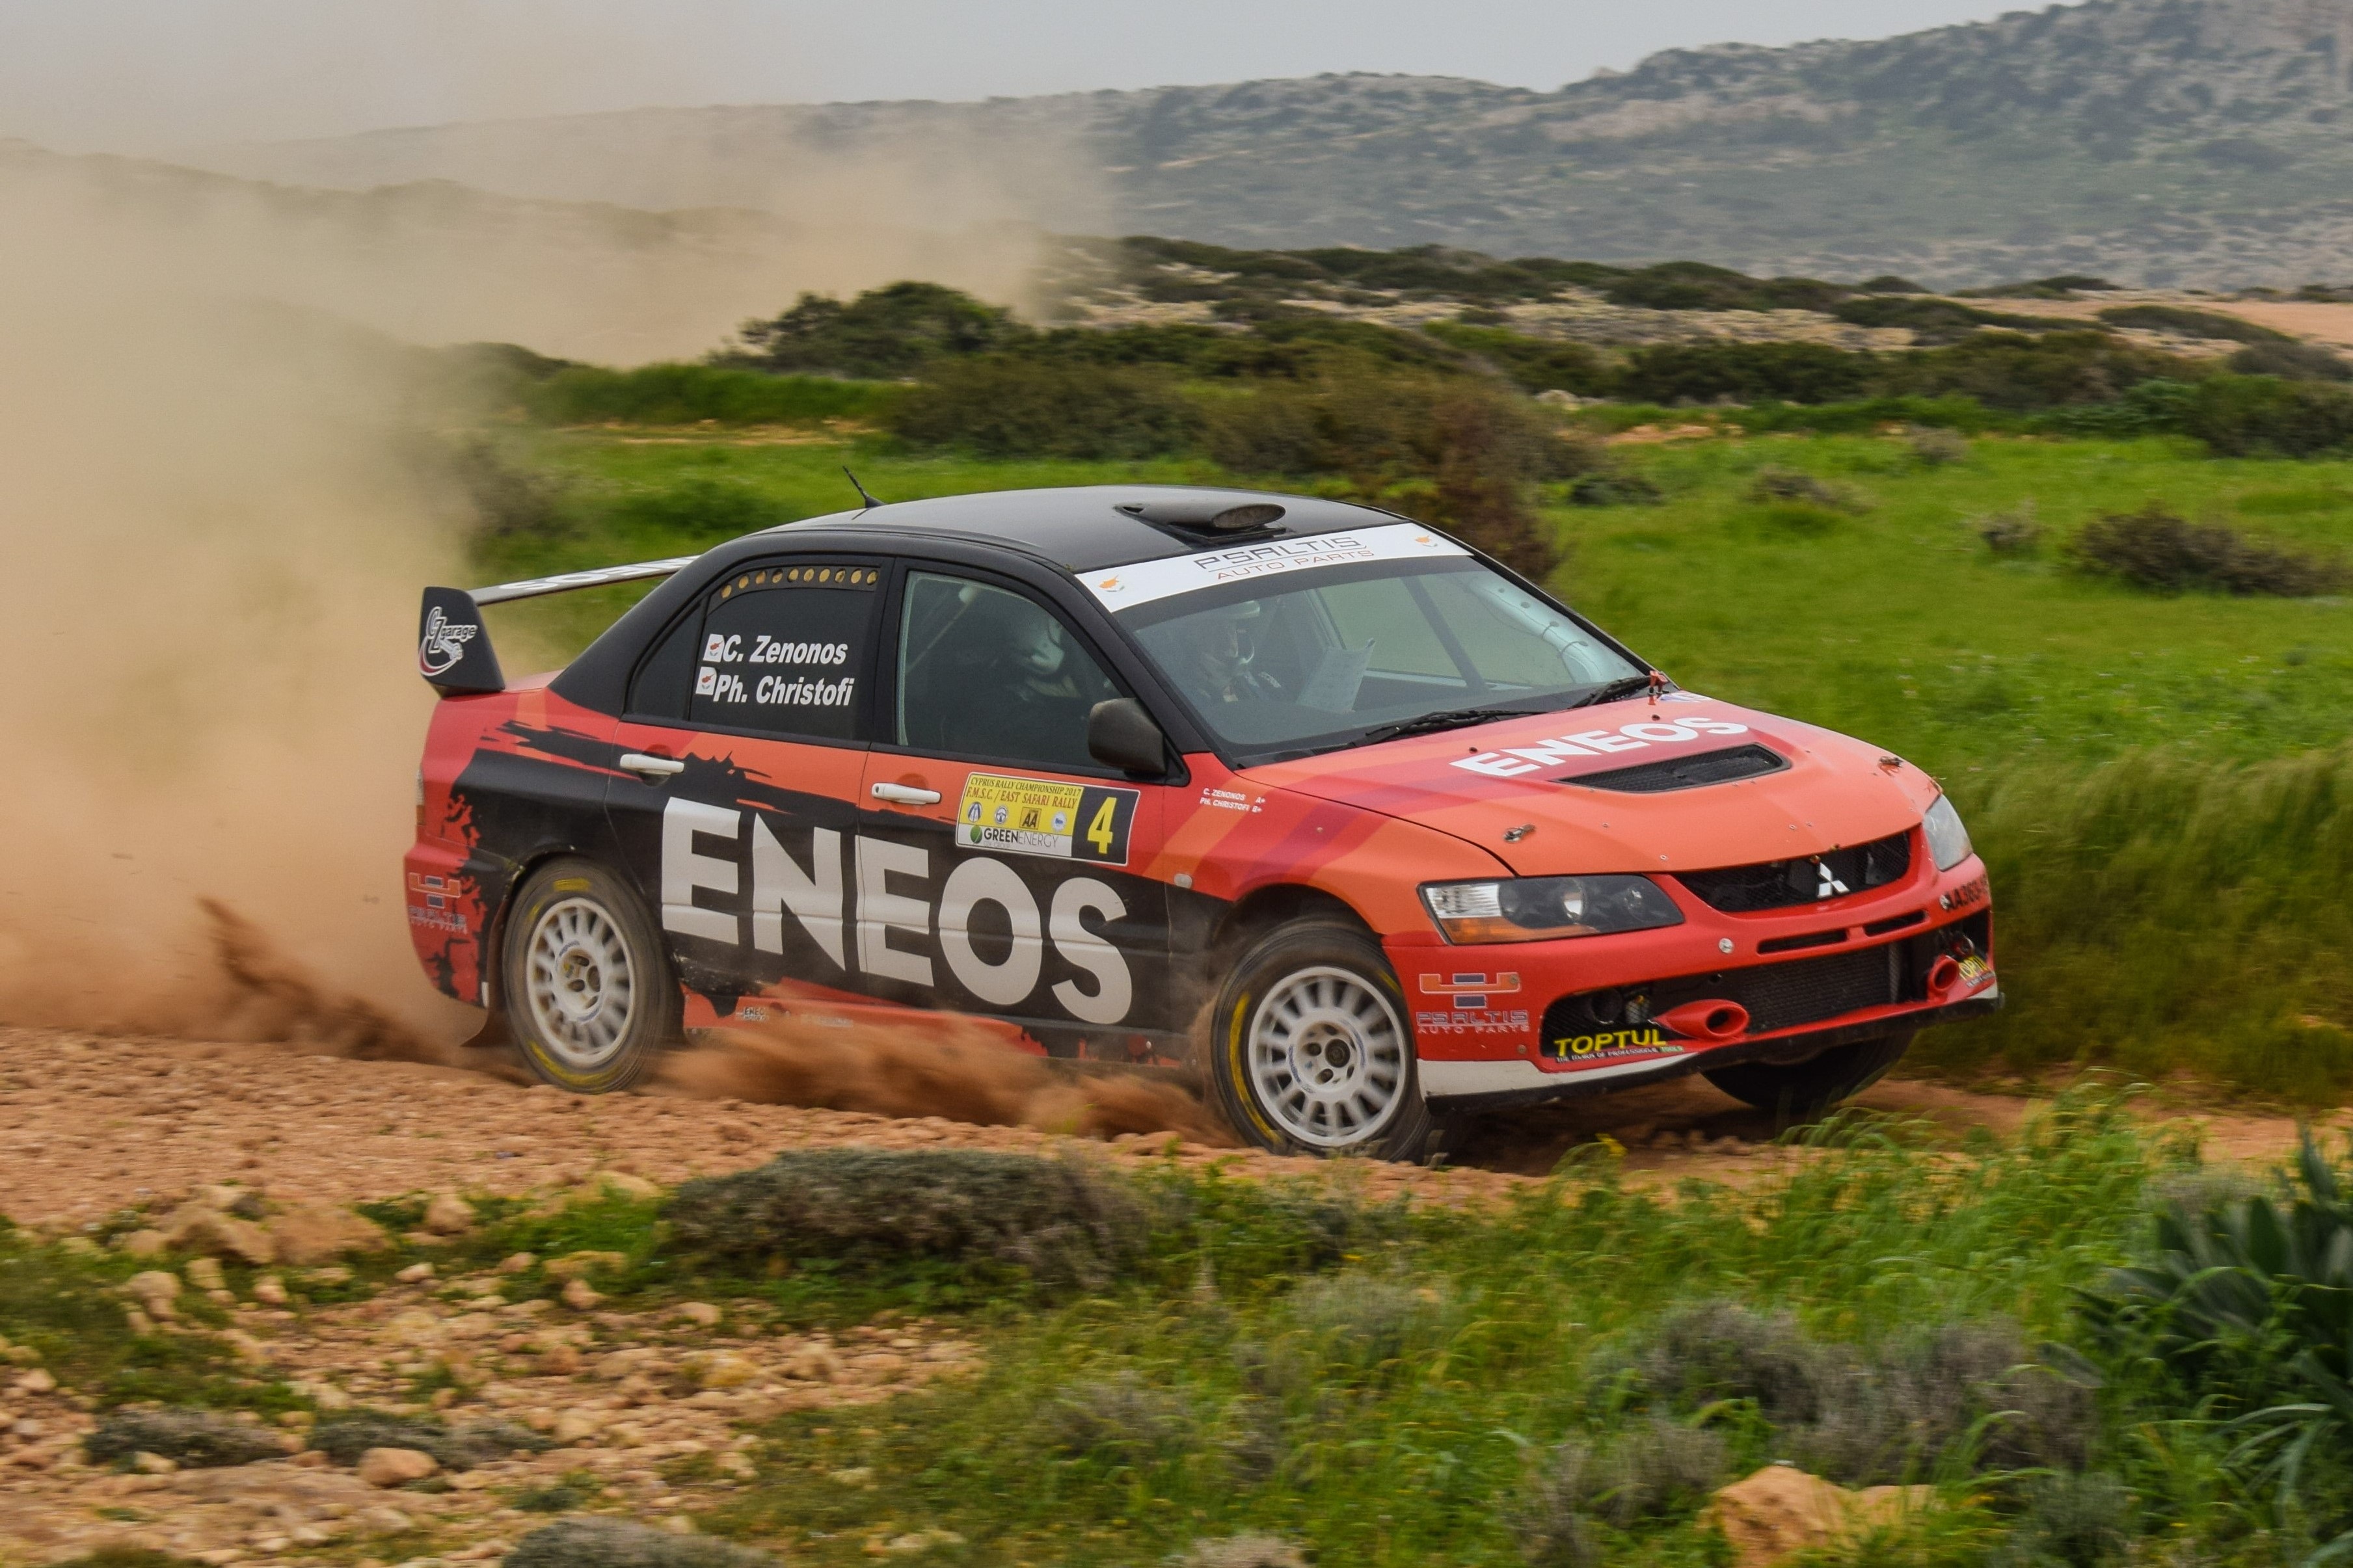
sport, car, vehicle, speed, sports car, race car, race, competition, sports, racing, sedan, rally, motorsport, cyprus, touring car, auto racing, automobile make, automotive design, family car, stock car racing, rallycross, rallying, world rally championship, touring car racing, world rally car, rally famagusta